Guild of St George

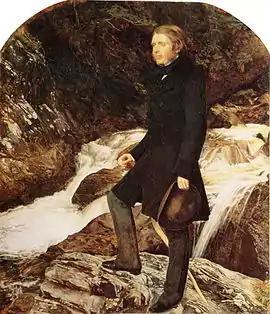
Painting of John Ruskin, founder of the Guild.

His utopian ideal was to stimulate greater happiness and improved health by promoting sound and responsible personal conduct, and by reconnecting society with the ennobling beauty of nature. By means of his "Letters to the Workmen and Labourers of Great Britain", "Fors Clavigera" (1871–1884), he sought to recruit "Companions" (the name he gave to members of the Guild) to join him in an effort to establish "a National Store instead of a National Debt". As the Guild’s Master, Ruskin endowed it with a tithe, or personal donation, of £7000. He set about acquiring land which could be cultivated sustainably, as far as possible using traditional methods (hand-labour, wind and water-power), and assembling an educational collection of beautiful and precious books, art-works and other objects.